Emiliano Sala

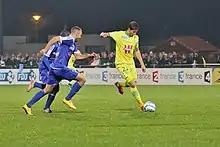
Sala (right) playing for Nantes in 2015

On 20 July 2015, Sala joined Ligue 1 club Nantes on a five-year contract with Nantes paying a reported transfer fee of €1 million to Bordeaux. He made his debut for Nantes on the opening day of the 2015–16 season, during a 1–0 victory over Guingamp, and scored his first goal for the club on 5 December 2015 in a 1–1 draw with Ajaccio. In January 2016, Nantes rejected a bid of £3 million from Wolverhampton Wanderers for Sala. In his first season, despite scoring only six times, he finished the year as the club's top goalscorer.